Bitcoin protocol

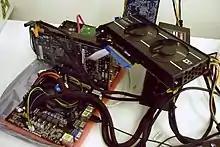
GPU-based mining rig, 2012

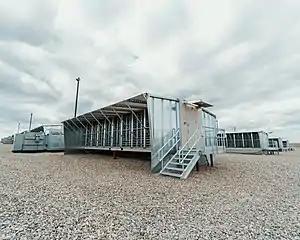
A bitcoin mining farm, 2018

Bitcoin uses a proof-of-work system or a proof-or-transaction to form a distributed timestamp server as a peer-to-peer network. This work is often called "bitcoin mining". During mining, practically all of the computing power of the bitcoin network is used to solve cryptographic tasks, which is proof of work. Their purpose is to ensure that the generation of valid blocks involves a certain amount of effort so that subsequent modification of the blockchain, such as in the 51% attack scenario, can be practically ruled out. Because of the difficulty, miners form "mining pools" to get payouts despite these high power requirements, costly hardware deployments, and hardware under control. As a result of the Chinese ban on bitcoin mining in 2021, the United States currently holds the largest share of bitcoin mining pools.